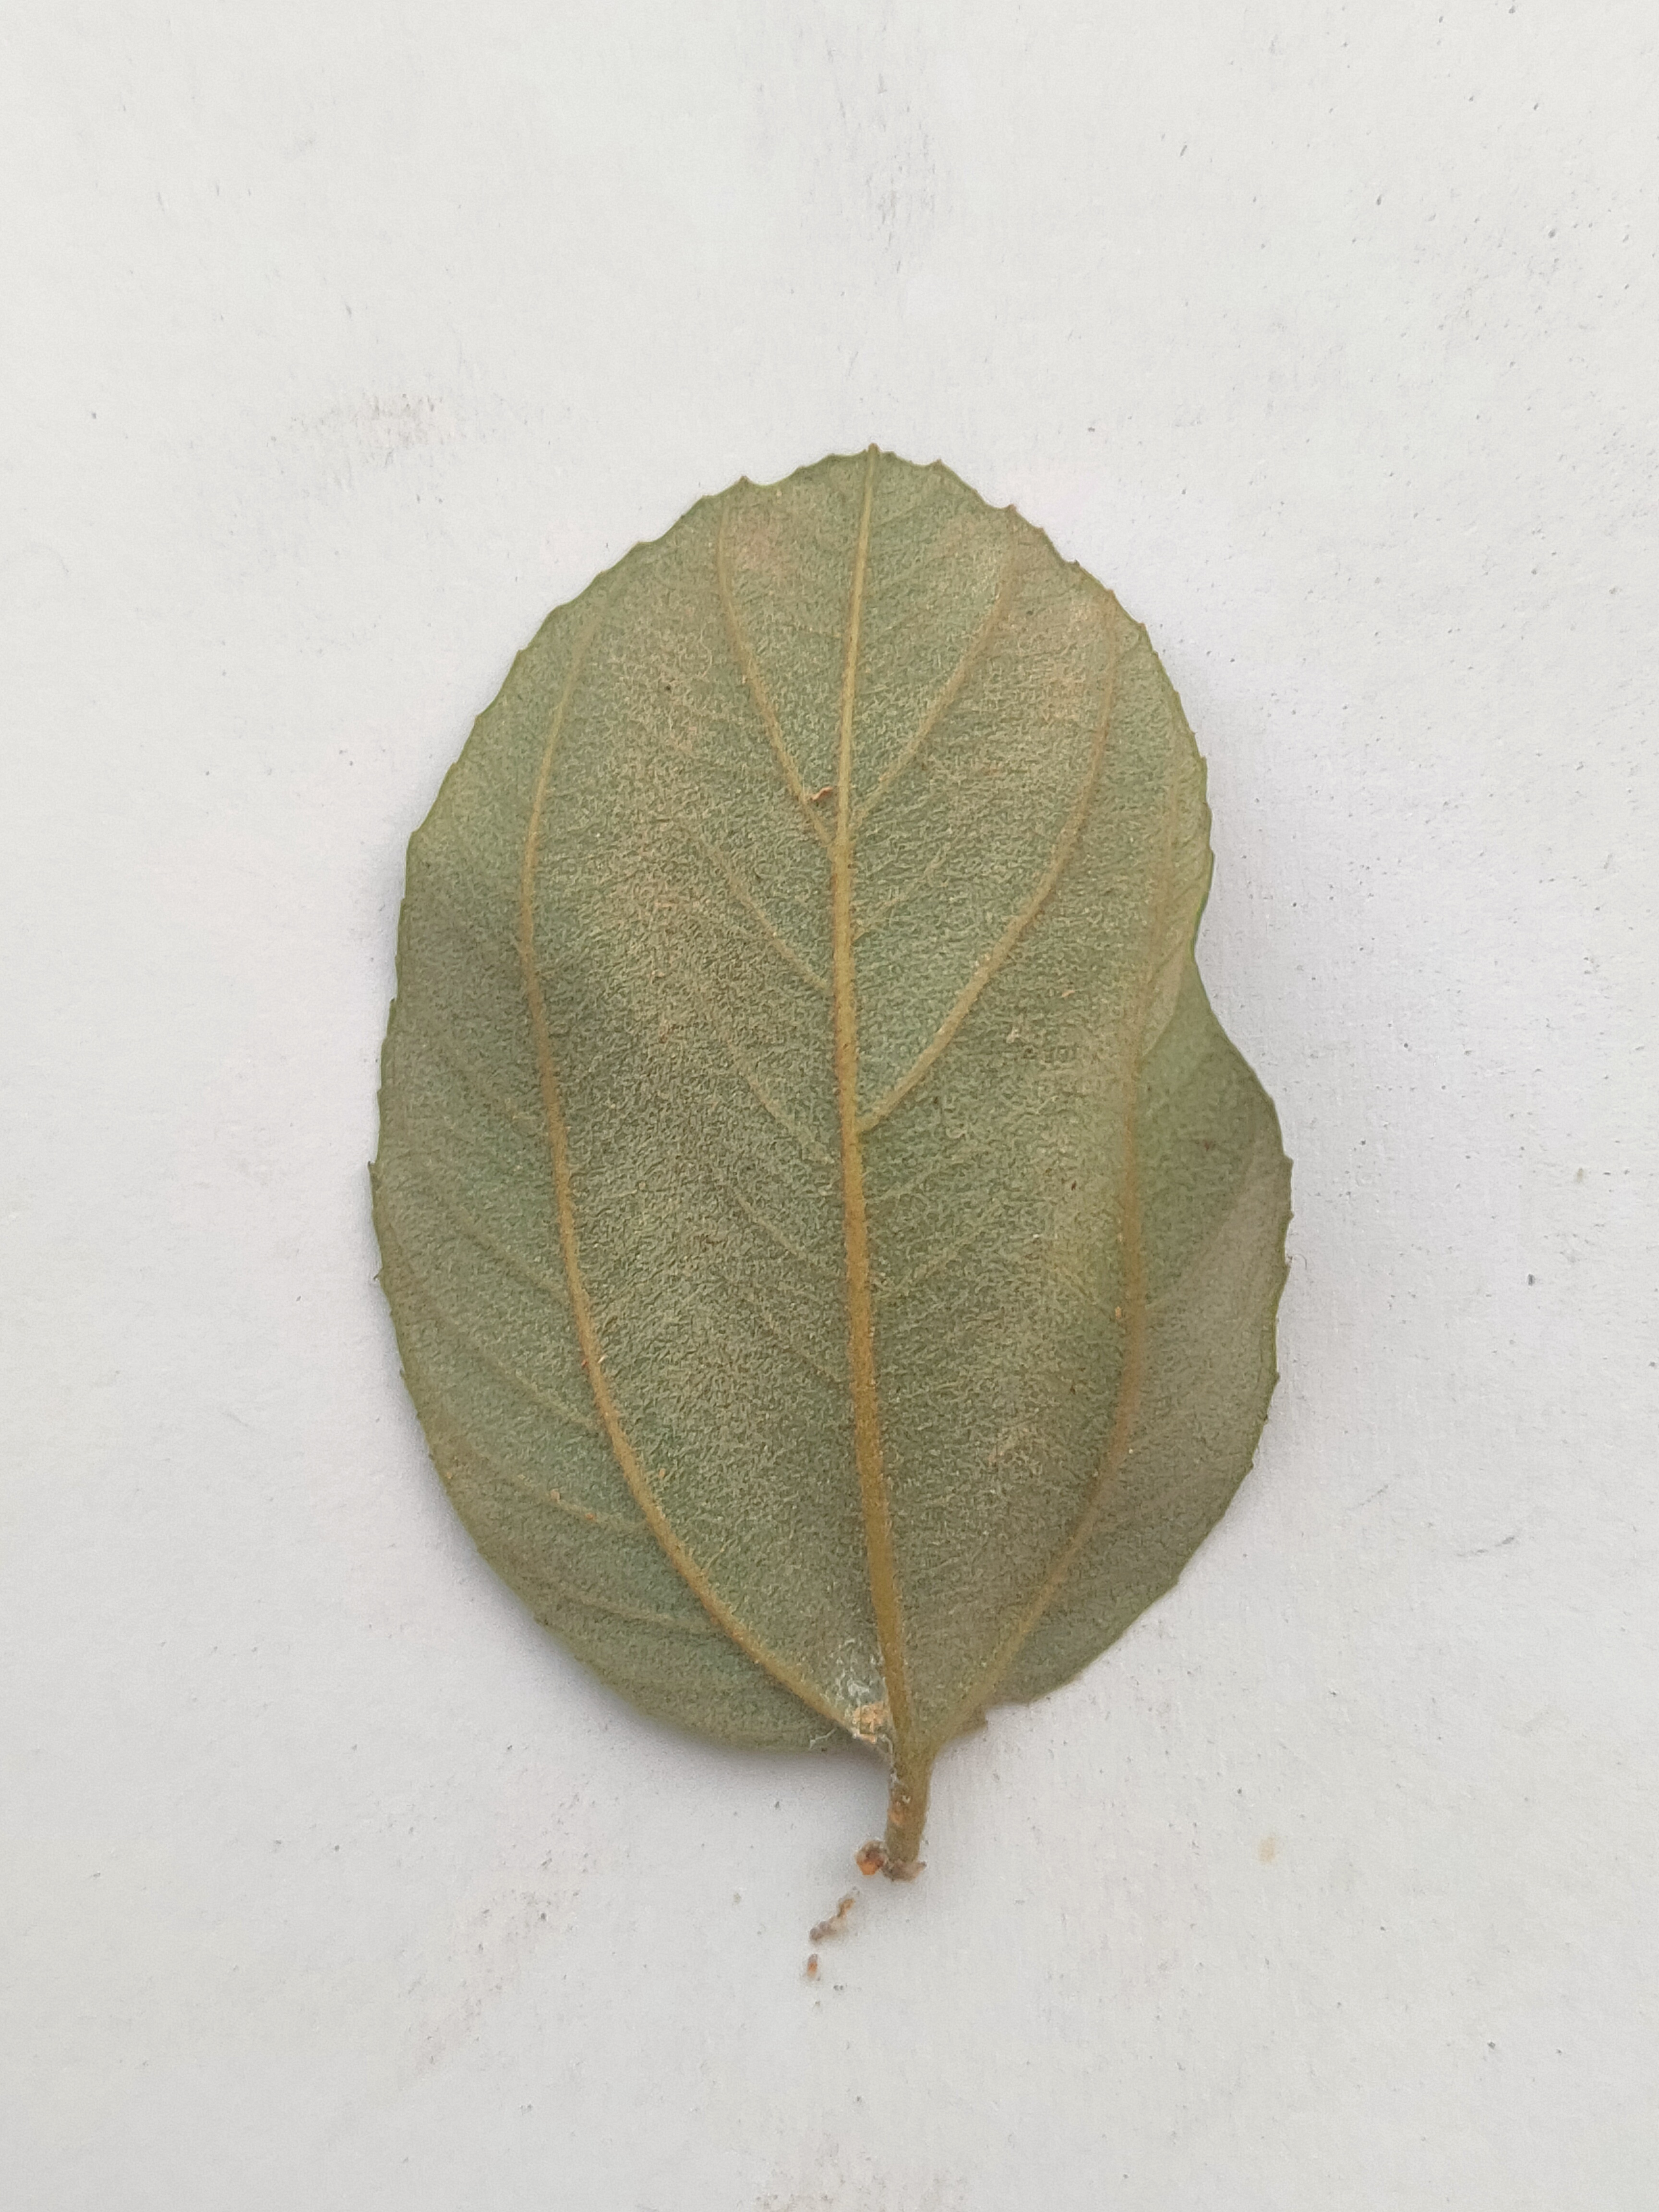
Leaf variety: Plum